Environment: lab
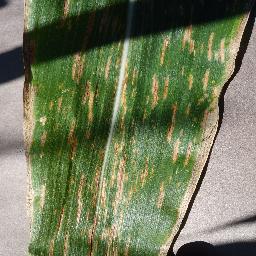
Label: gray_leaf_spot